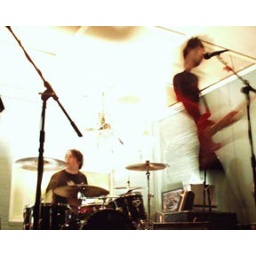
o3 rocks the Lager House in Detroit. He will also rock the Beauty Bar on o3 Day!